Crimthann mac Énnai

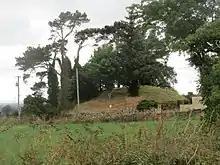
Crimthann was baptized by St Patrick on Rathvilly Moat.

Crimthann was baptized by Saint Patrick at Ráith Bilech (Rathvilly Moat, Co.Carlow)